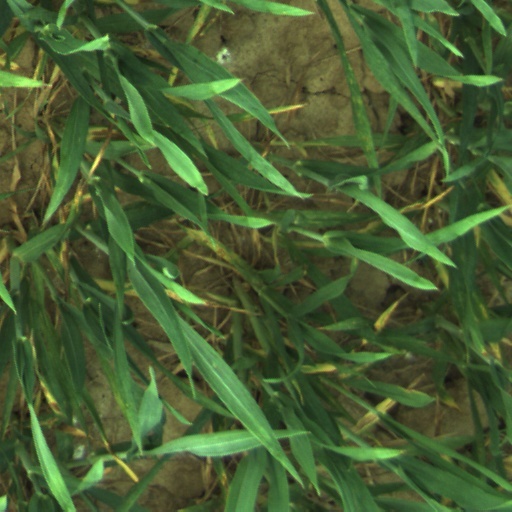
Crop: wheat